Herat (1793–1863)

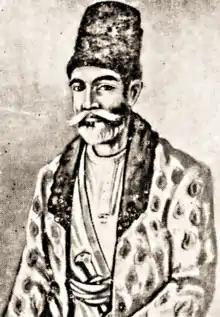
A depiction of Yar Mohammad Khan. He was described as

On 31 March 1841 Iranian forces withdrew from Ghourian. Tensions between Kamran Shah and Yar Mohammad Khan became tense. Kamran was jealous of Yar Mohammad Khan's power and both tried to find an excuse to eliminate the other and gain control. In 1841, Kamran entered the citadel of Herat and started a rebellion against Yar Mohammad Khan. However, Kamran Shah was eventually defeated and was placed under surveillance in Kohsan. In early 1842, Kamran was brutally murdered under the orders of Yar Muhammad Khan Alakozai, thus ending the Sadozai dynasty.